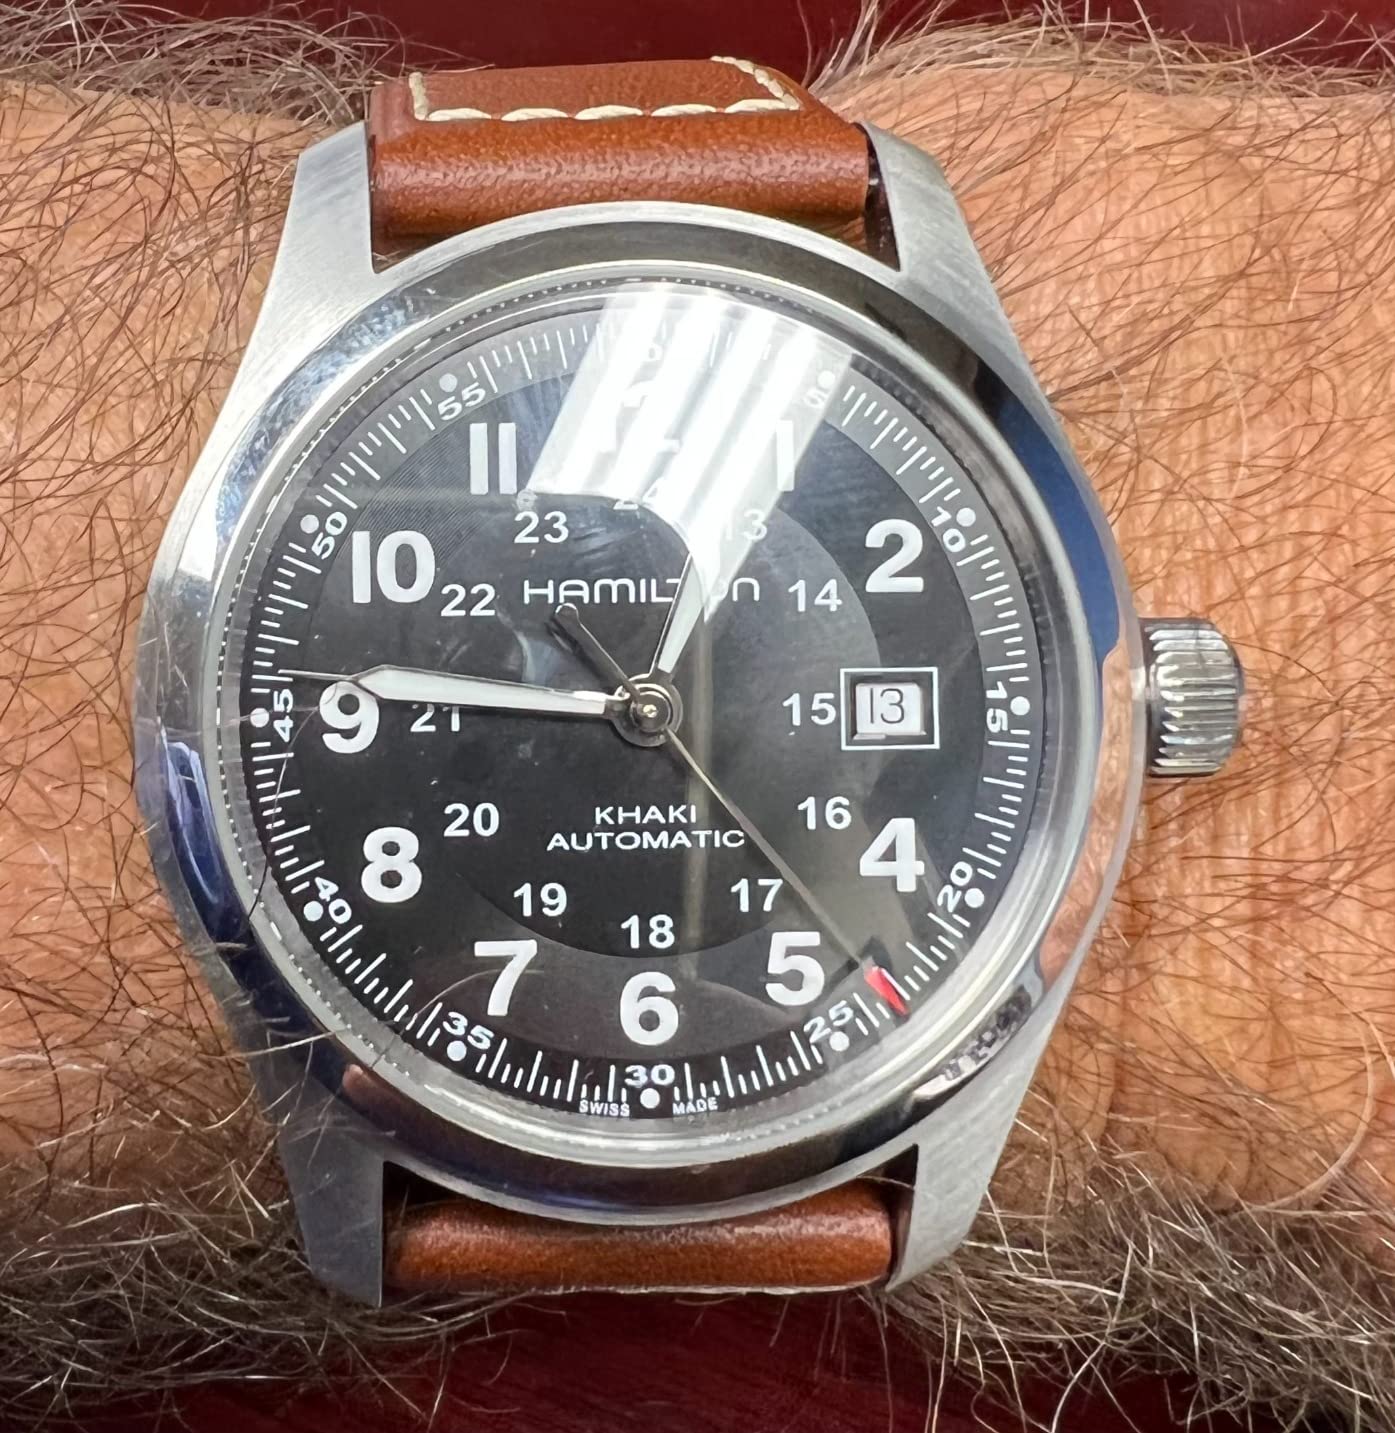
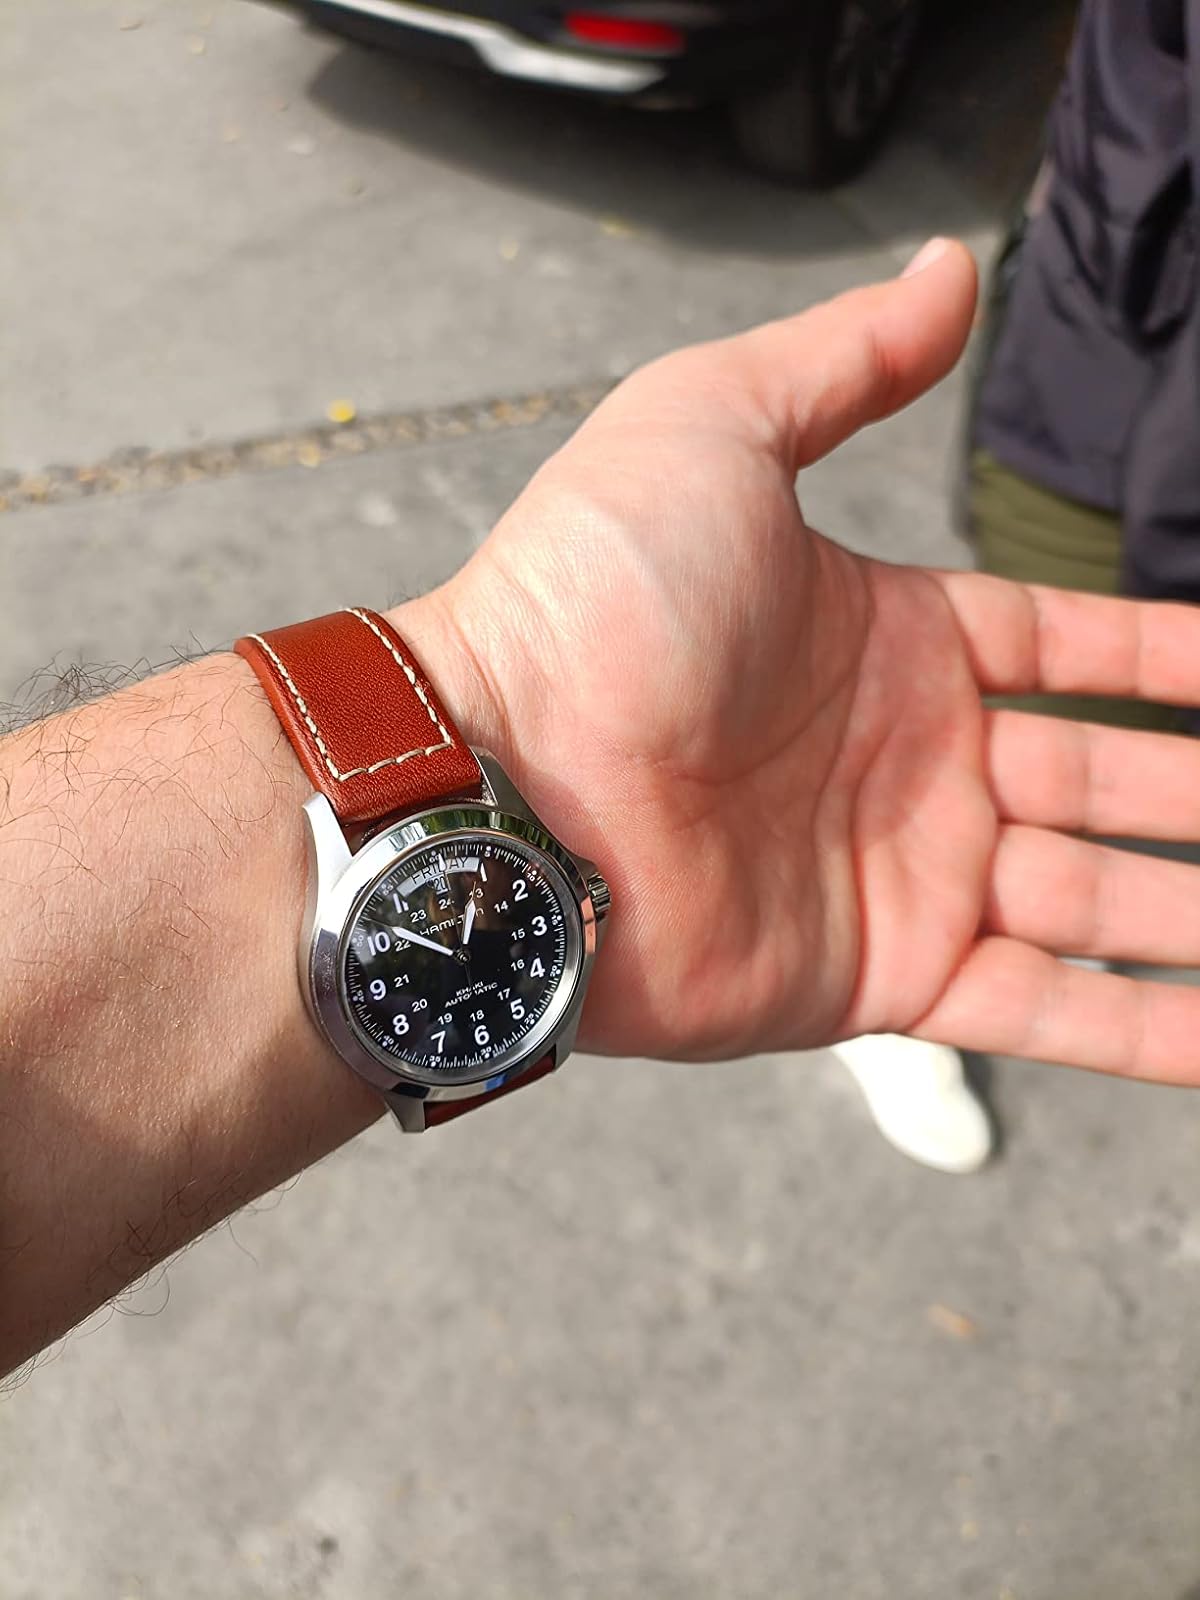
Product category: accessories_watch
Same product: no